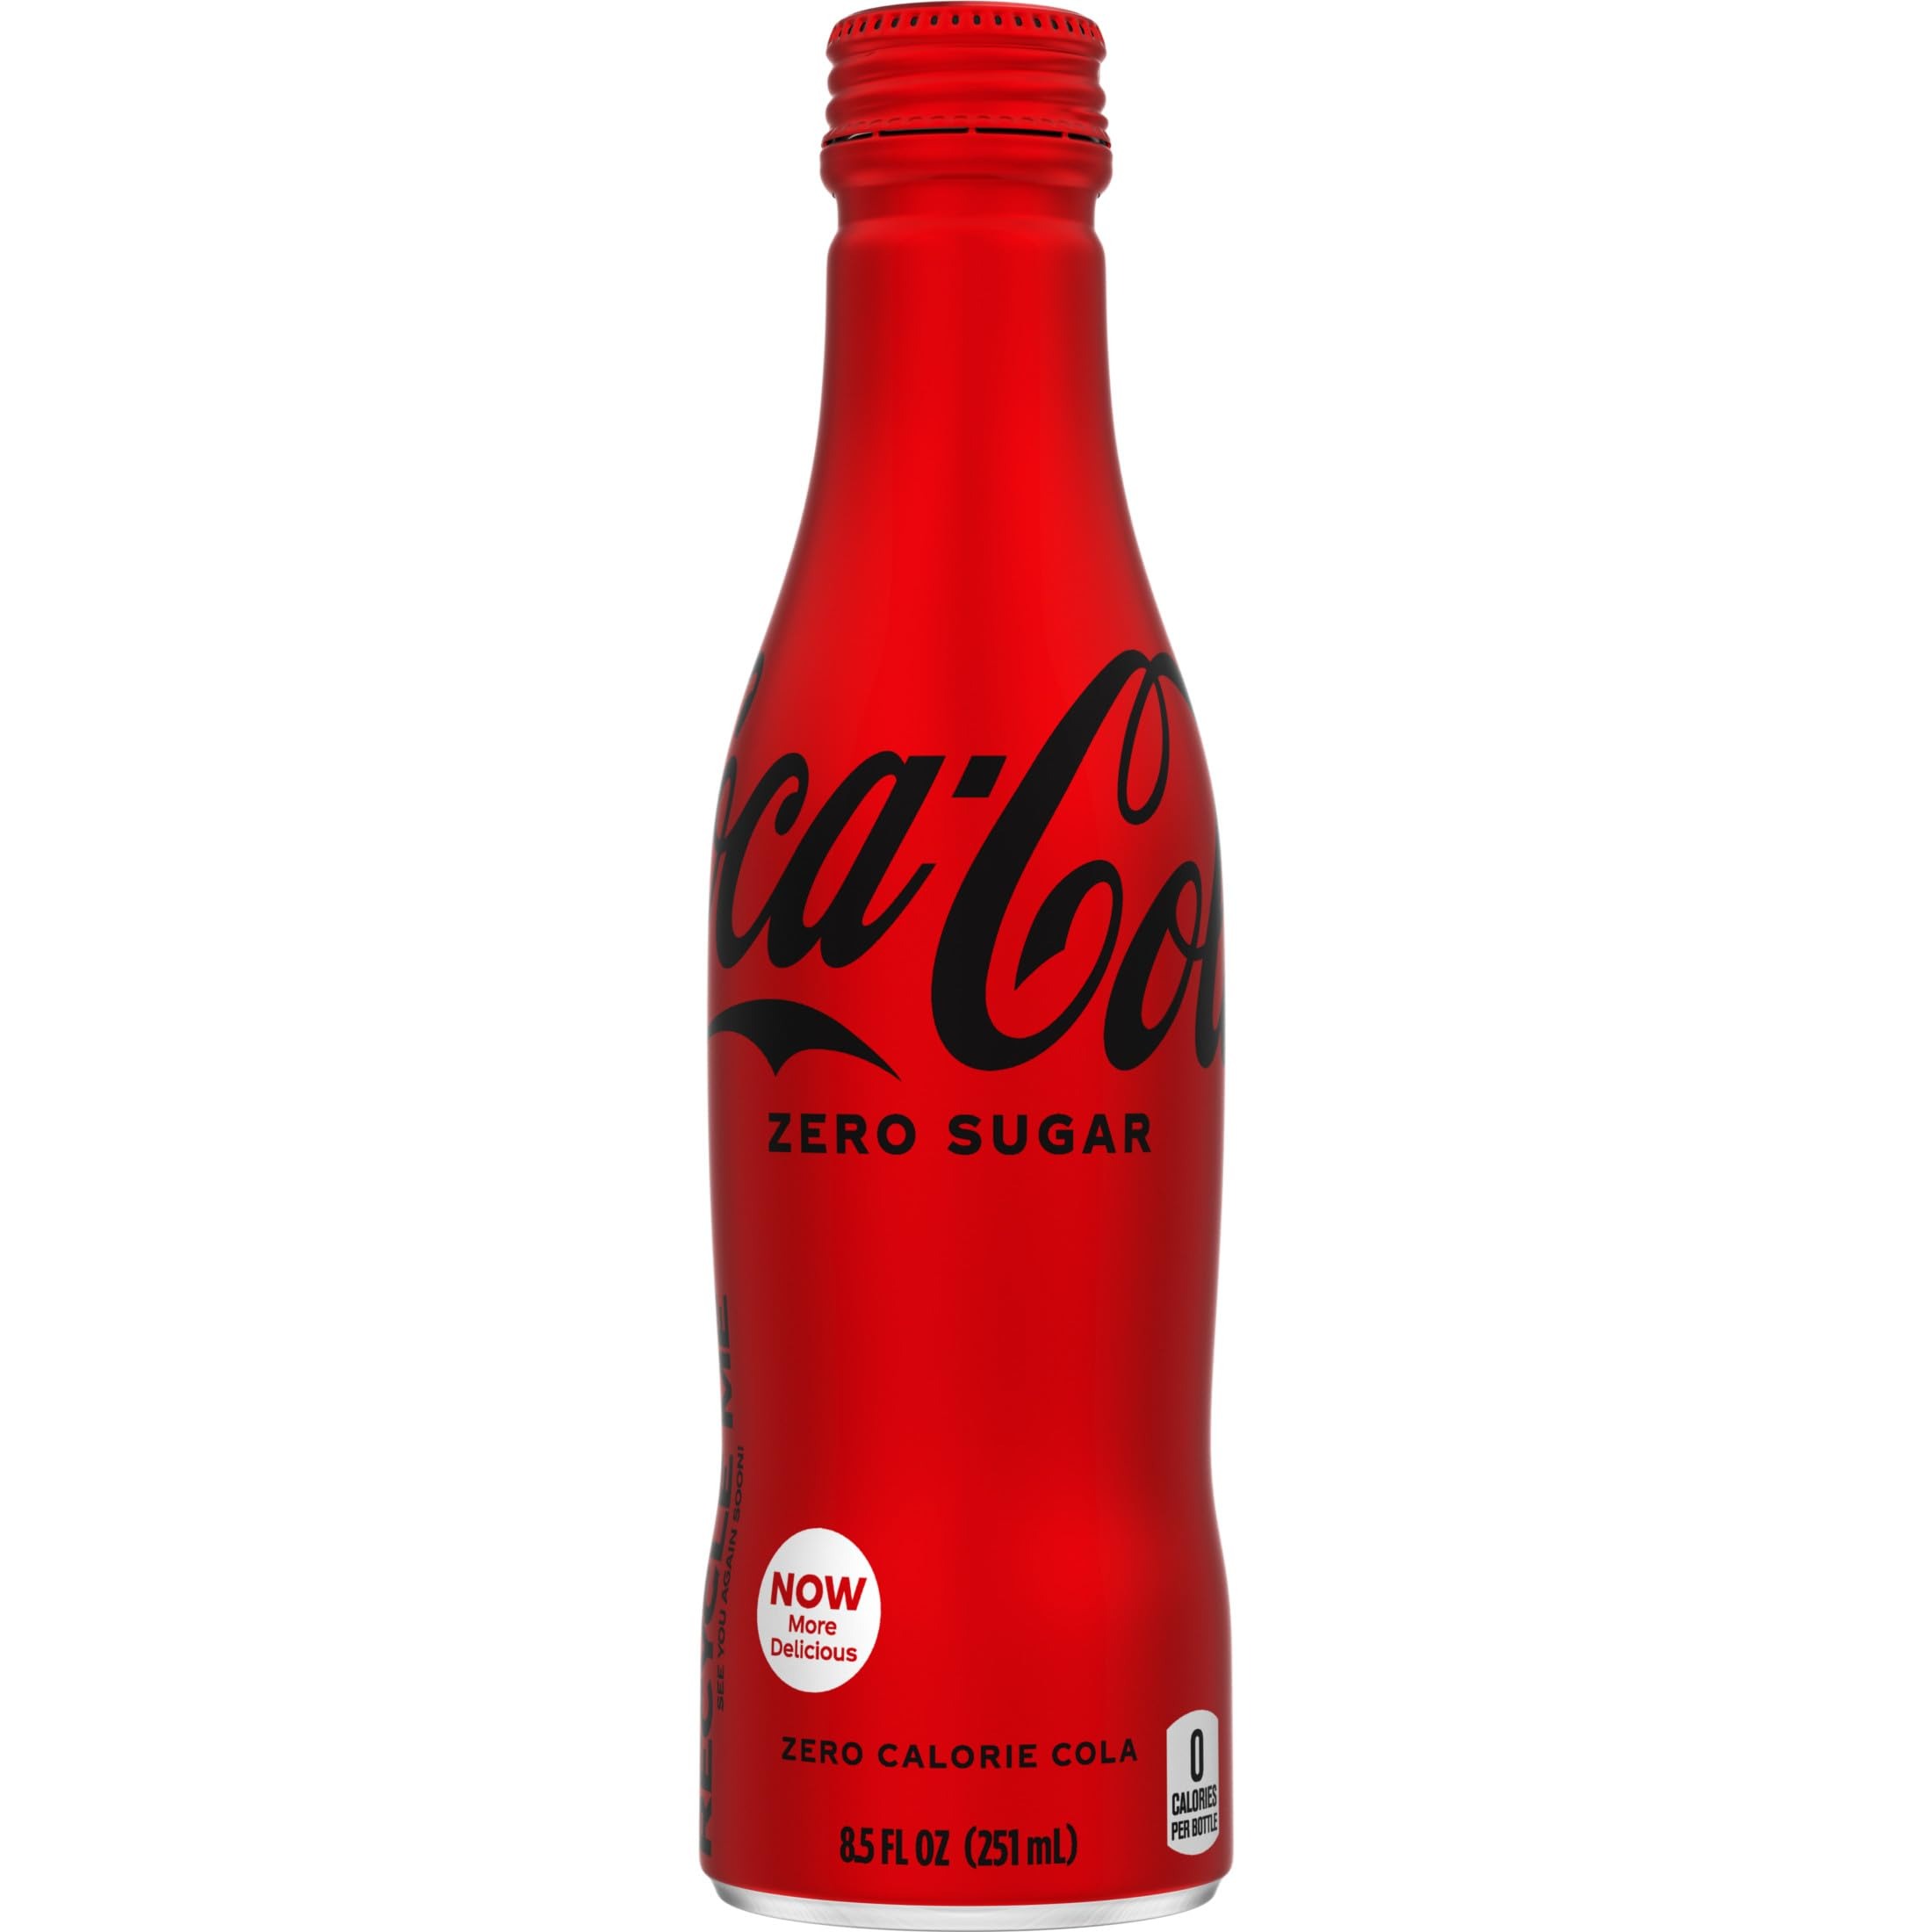
Item Name: Coke Zero Aluminum Bottle, 8.5 fl oz
Bullet Point 1: Enjoy the great taste of Coca-Cola with zero sugar, zero calories.
Bullet Point 2: This zero sugar soda offers the uplifting Coca-Cola taste you love without the calories.
Bullet Point 3: Delicious and refreshing, Coke Zero soft drinks refresh your day.
Bullet Point 4: 24 mg of caffeine in each 8.5 fl oz serving
Bullet Point 5: 8.5 fl oz bottle of Coca-Cola Zero Sugar
Value: 8.5
Unit: fl oz

Price: 1.2